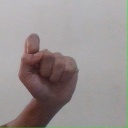
अक्षर: घ